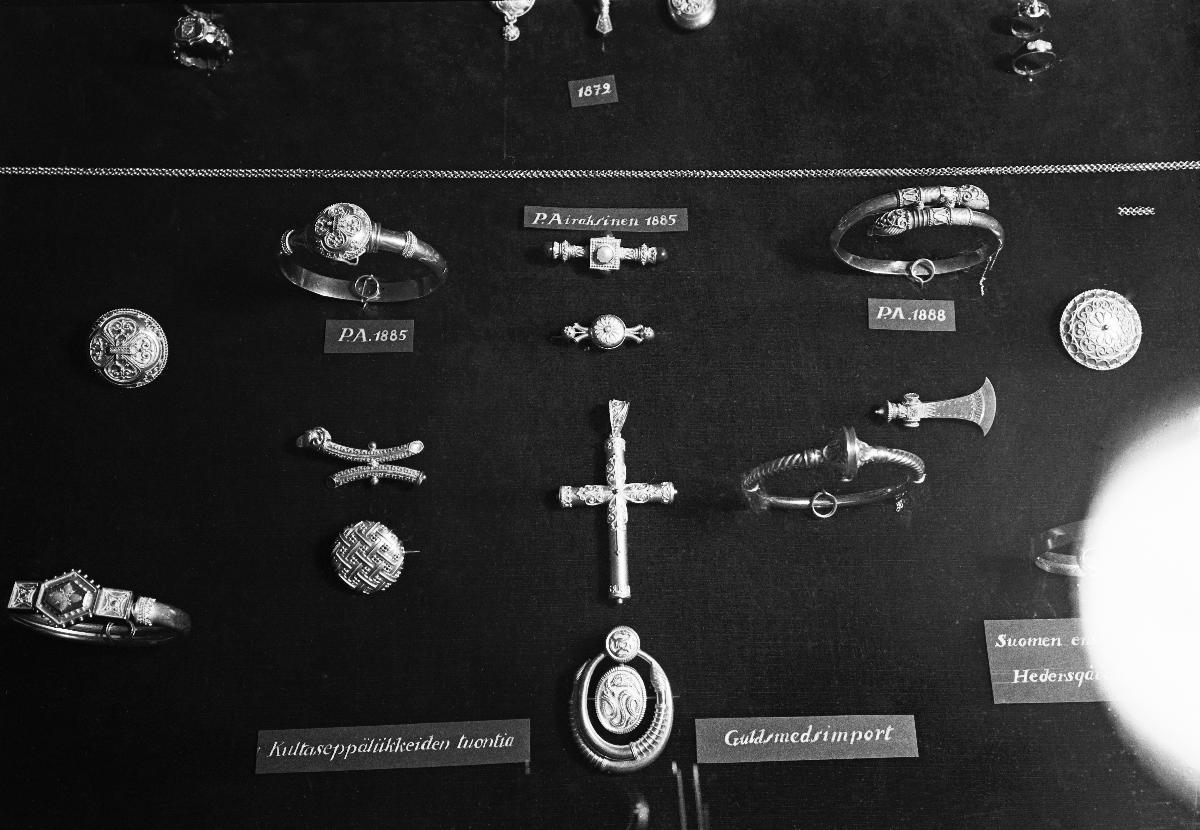
Kultaesinenäyttely
Utställning av guldföremål; Gold object exhibition
sisällön kuvaus: Suomen Ilmapuolustusliiton kultakeräys 1940. Kultaesinenäyttely Suomen kansallismuseossa, Helsingissä 1.11.1940. content description: Finnish Air Defence Union's collection of gold objects 1940. Exhibition of gold objects at National Museum of Finland in Helsinki 1.11.1940. innehållsbeskrivning: Finska Luftvärnsförbundets insamling av guldföremål 1940. Guldföremålsutställning i Finlands nationalmuseum i Helsingfors 1.11.1940.
Kuvaaja: Sundström, Hugo, kuvaaja
Vuosi: 1940
Paikka: Suomi, Uusimaa, Helsinki
Aiheet: kulta; keräys; korut; esineet; näyttelyt; HBL; kultakeräys; gold; collection (general); jewellery; articles (inanimate objects); exhibitions; collection; fundraising; gold objects; gold jewellery; vitrines; show cases; air defence; guld; insamling; smycken; föremål; utställningar; guldinsamling; luftvärnet; guldföremål; guldsmycken; vitriner